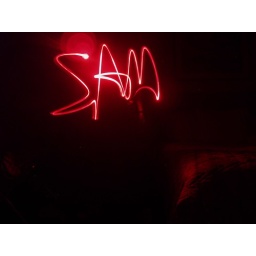
Moved my red LED head lamp around quickly